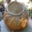
Label: bowl